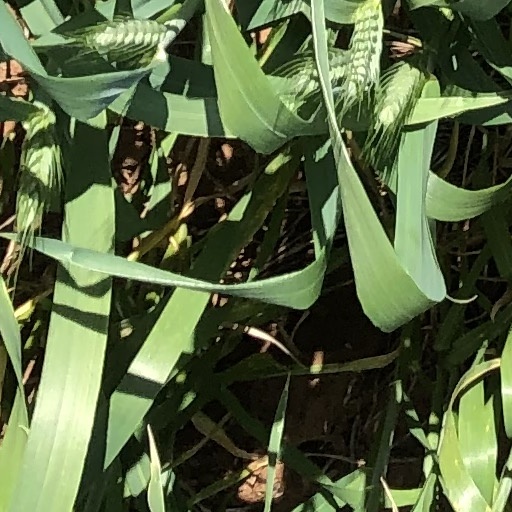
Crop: wheat